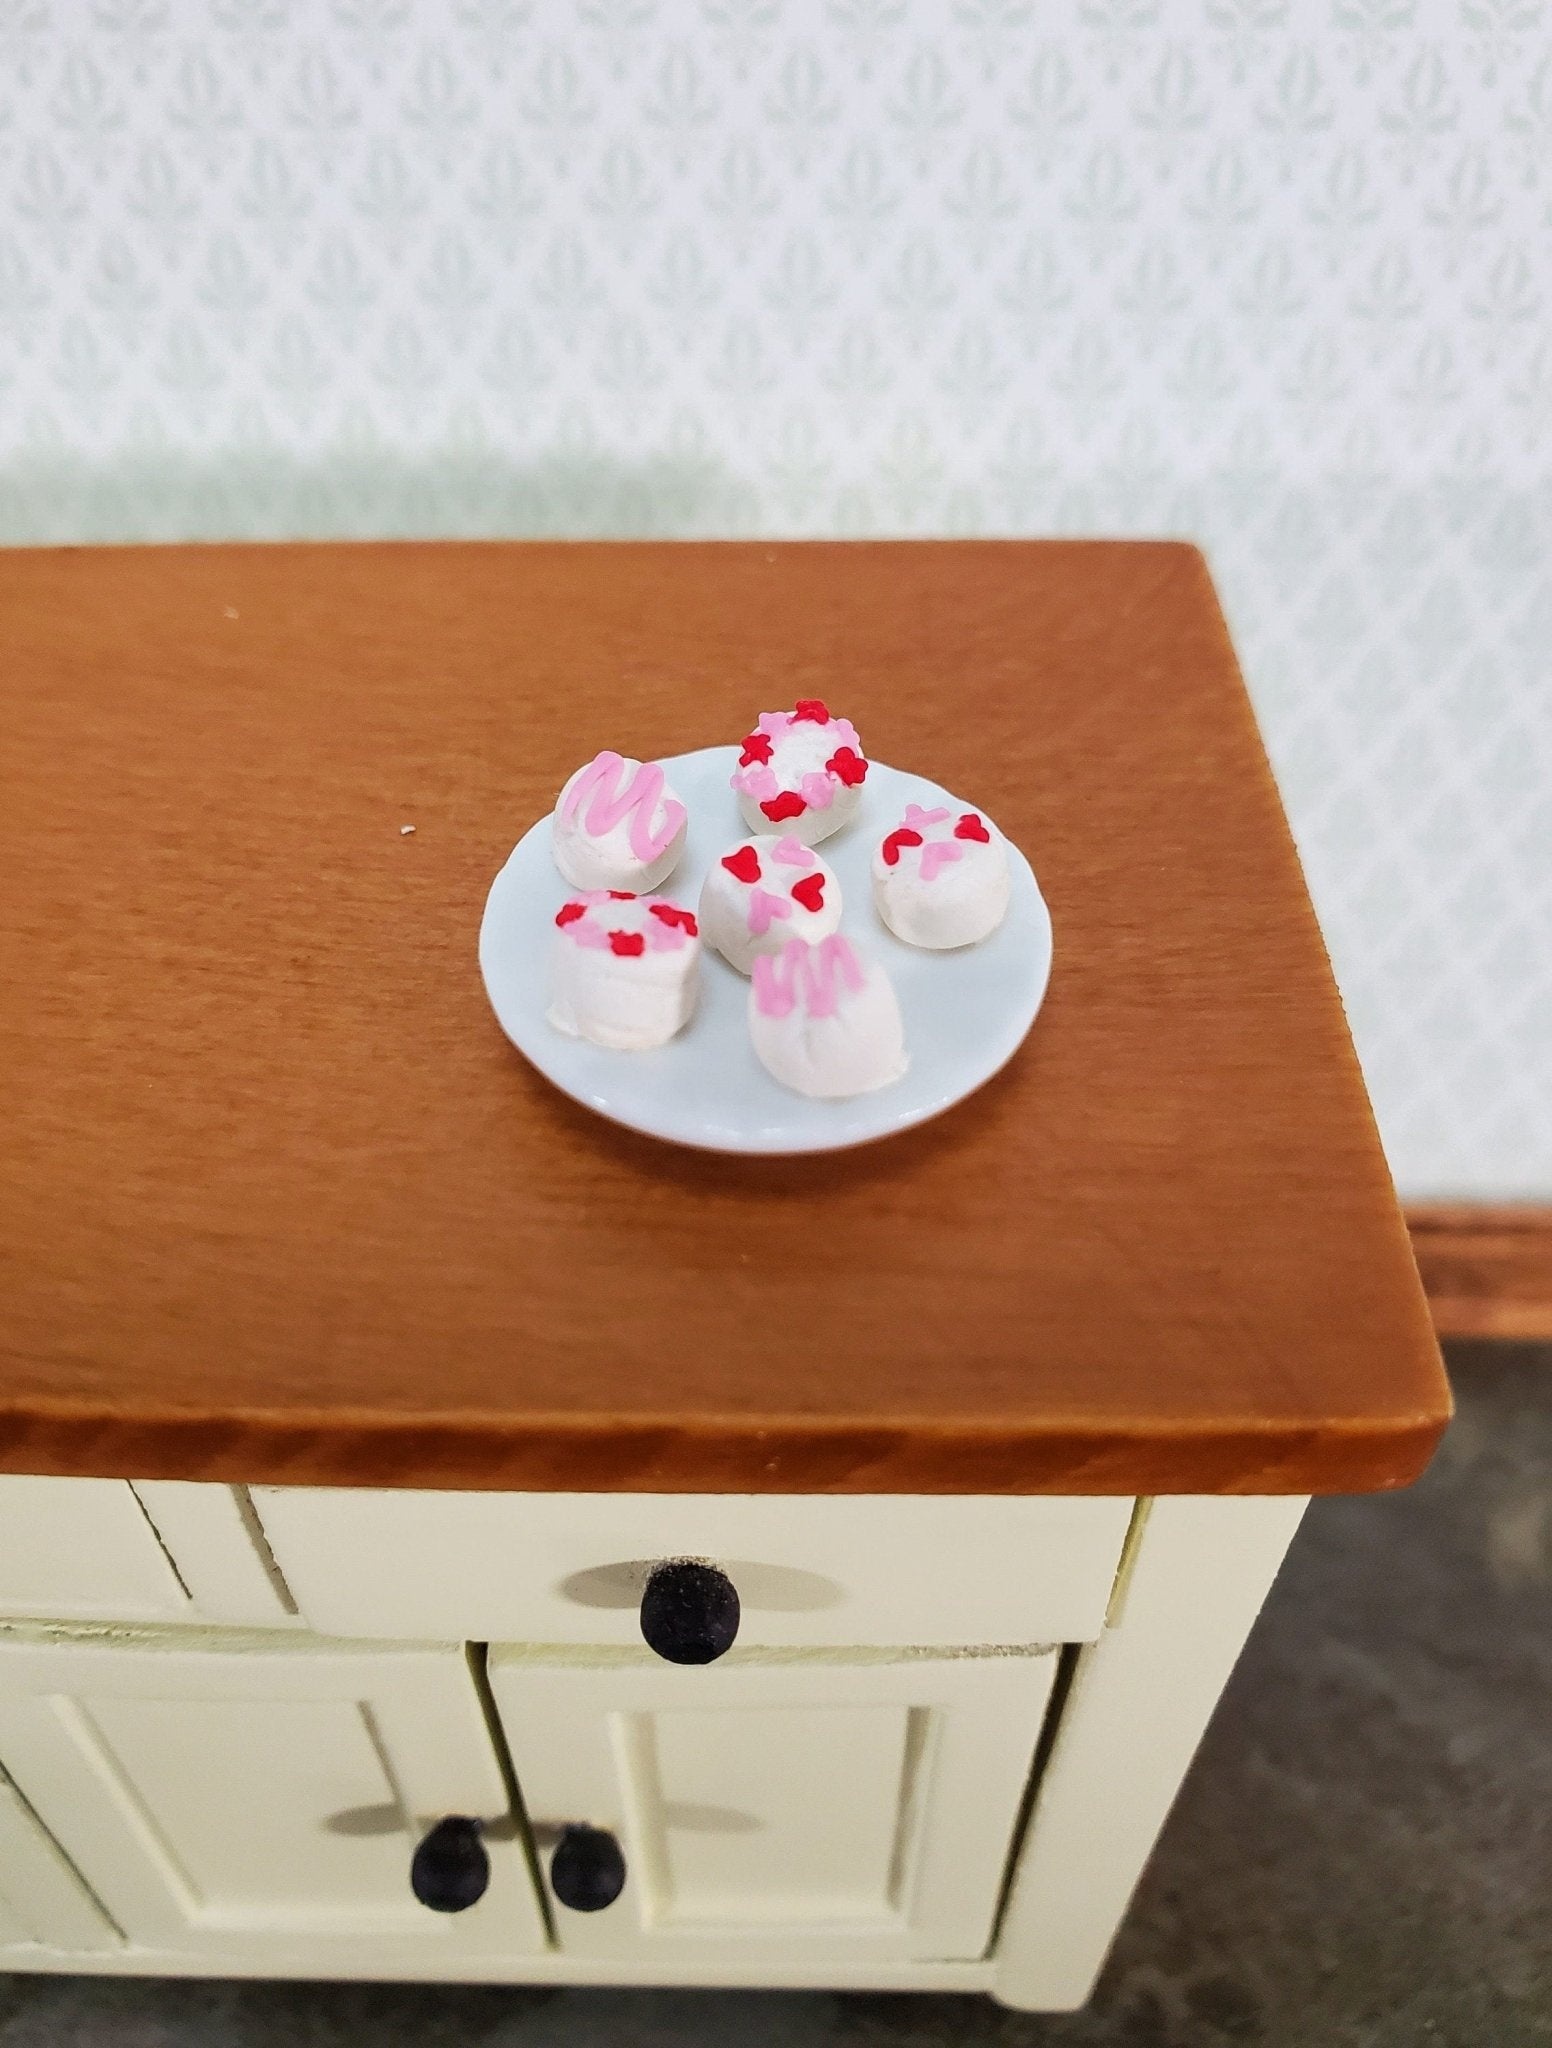
Dollhouse Valentines Cookies on Glass Plate Dessert 1:12 Scale Miniature Food
6 White, Pink and Red Cookies or mini cakes on a glass plate (cookies are not removable) Plate measures approx. 7/8" across by Bright deLights
Brand: Bright deLights
Category: Toys & Games > Toys > Dolls, Playsets & Toy Figures > Dollhouse Accessories